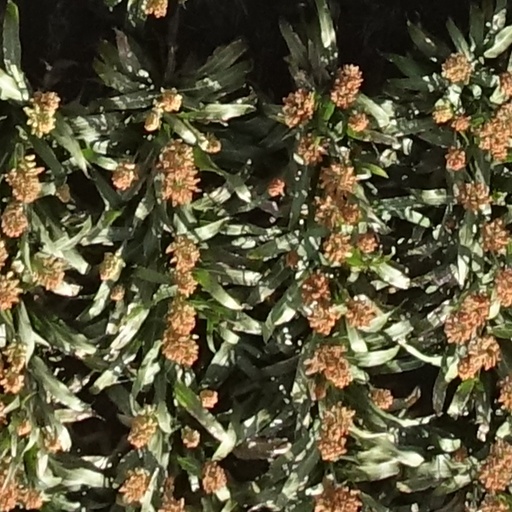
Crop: sorghum